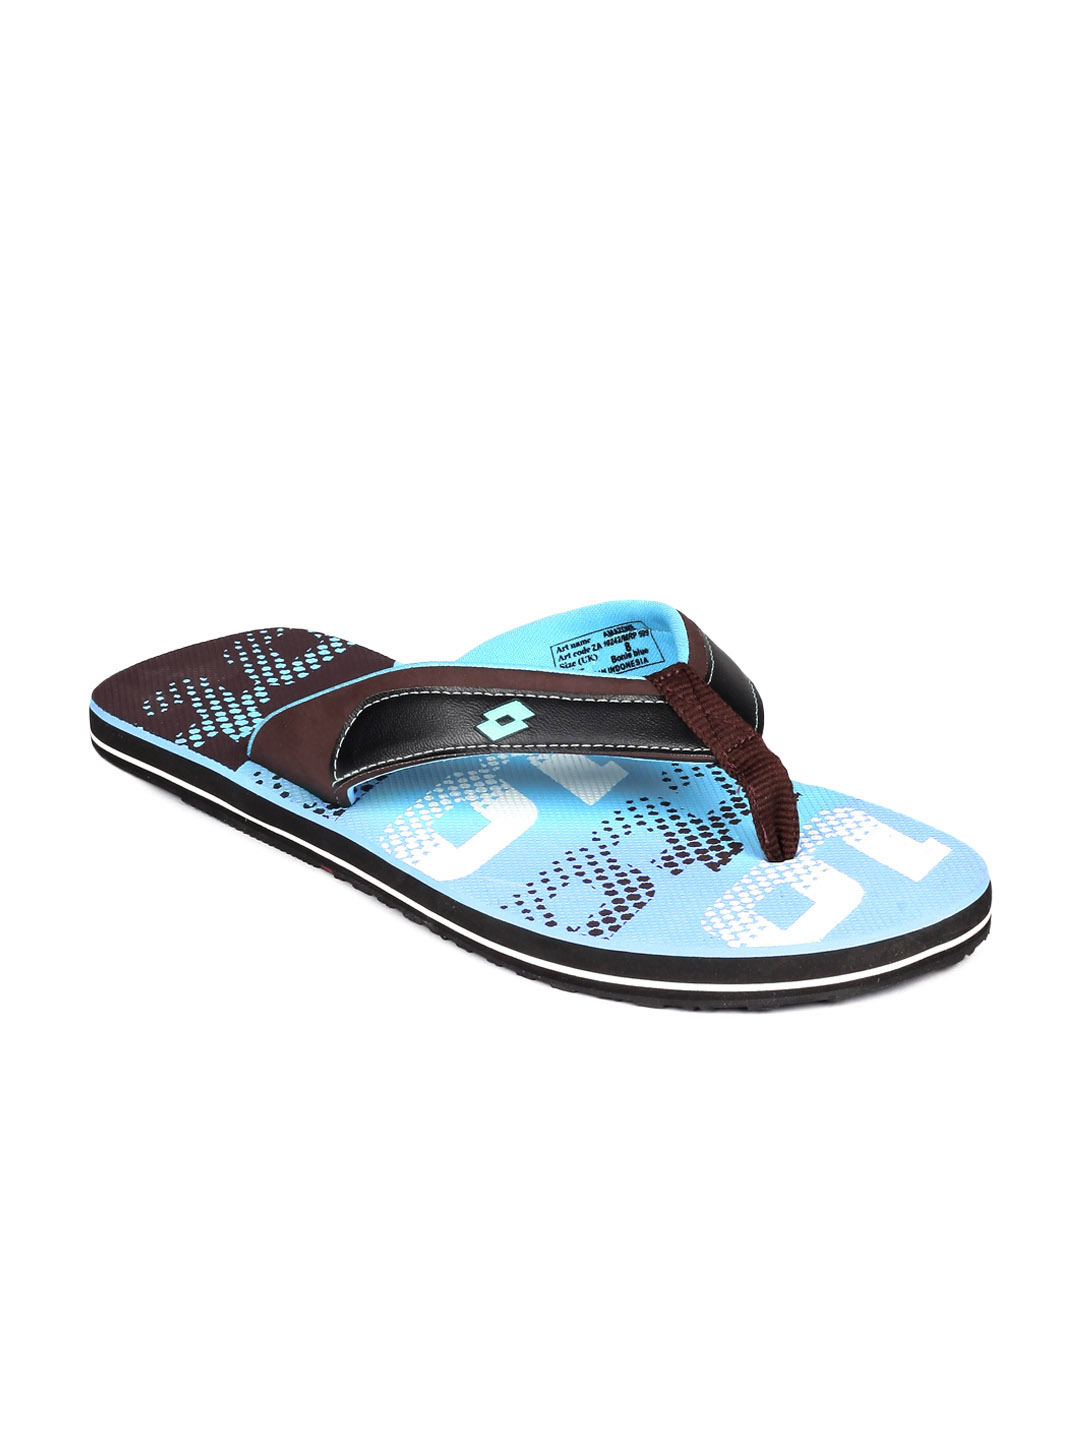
Lotto Men Blue Flip Flops
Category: Footwear / Flip Flops / Flip Flops
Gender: Men
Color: Blue
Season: Summer 2012
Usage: Casual